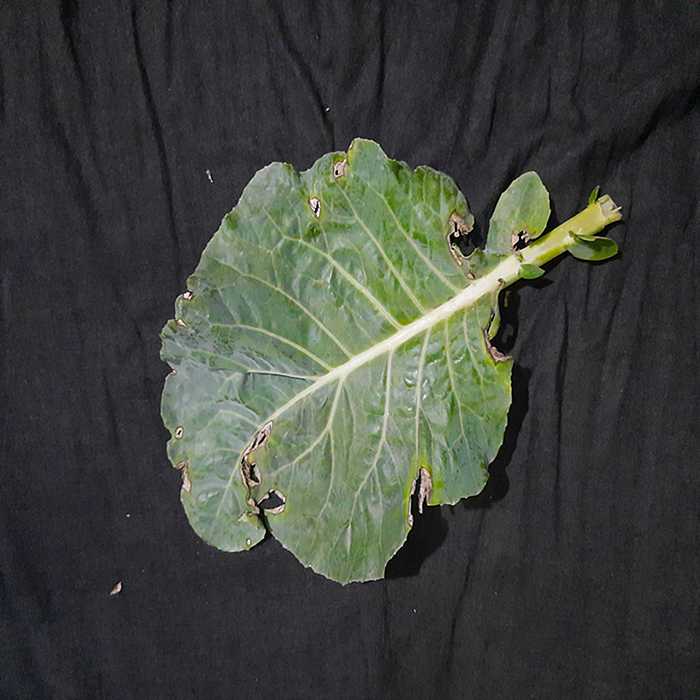
Plant: Cauliflower
Label: Downy mildew